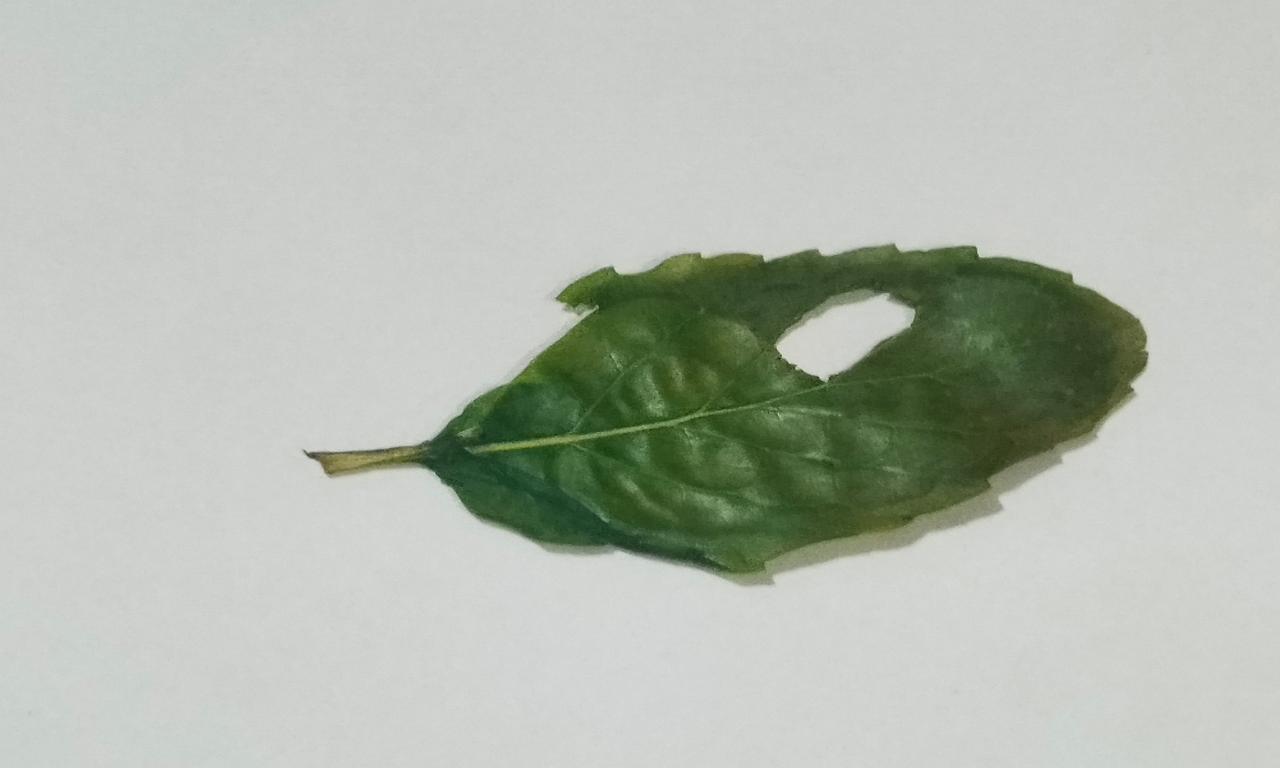
Label: Dried